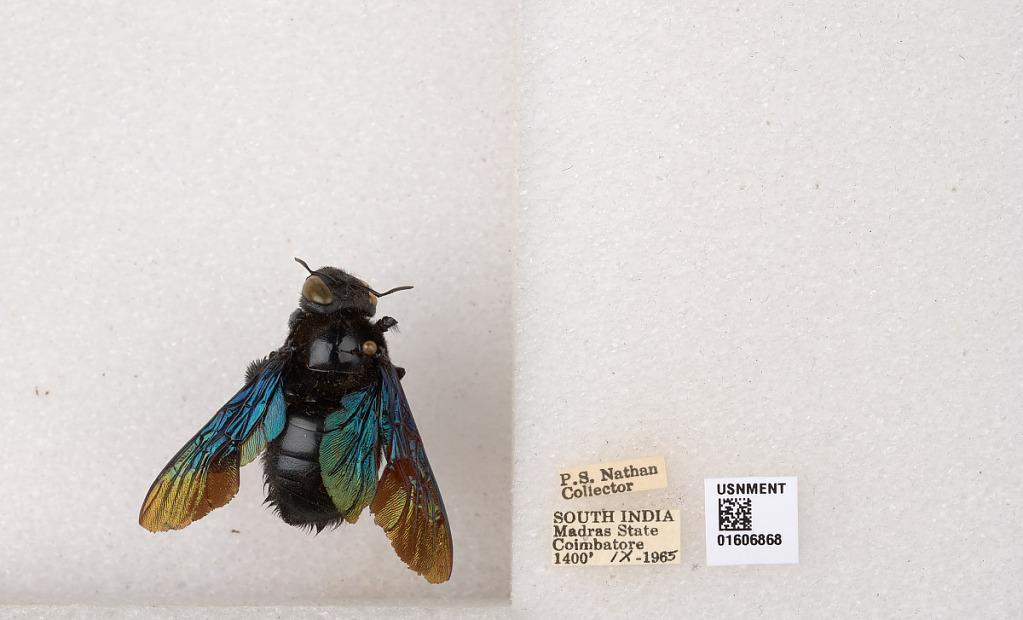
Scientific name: Xylocopa (Biluna) auripennis auripennis Lepeletier
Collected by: P. Nathan
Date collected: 1965-9-1
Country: India
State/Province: Tamil Nadu
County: Coimbatore
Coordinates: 10.9955, 76.9034